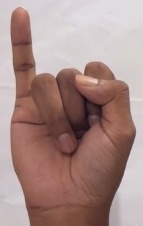
ASL sign: I